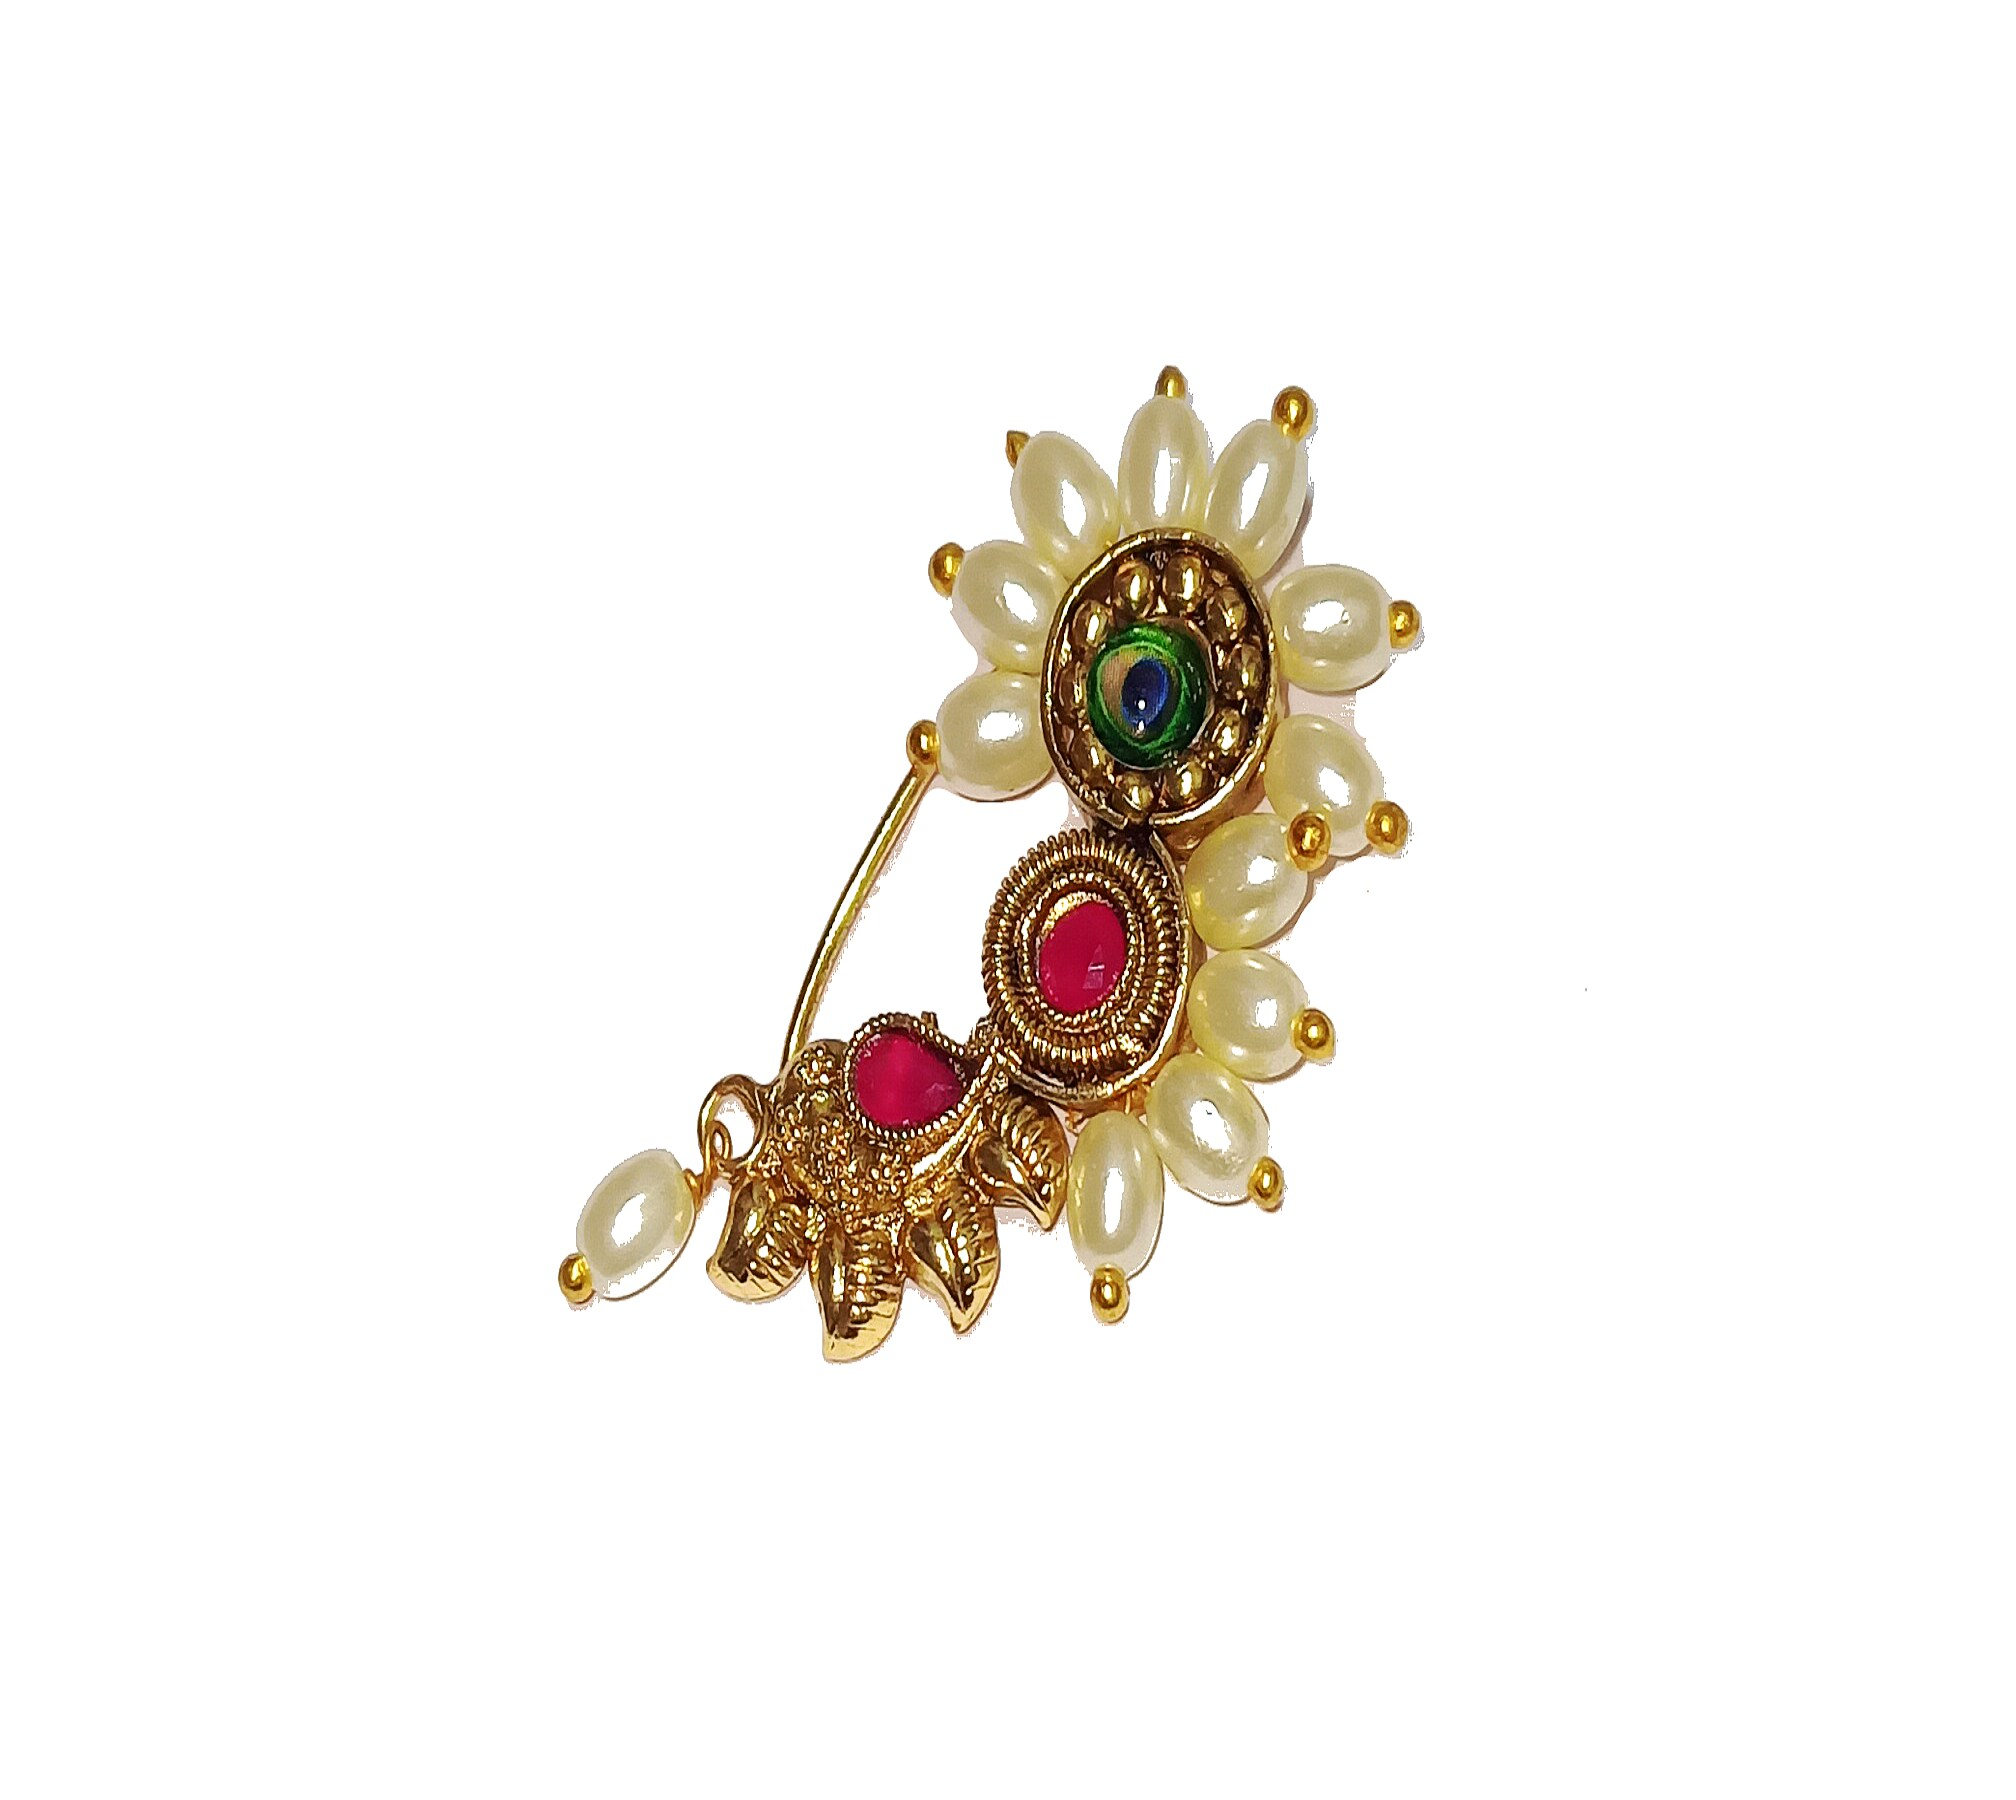
Adhira's Maharashtrian Designer peacock Kalamkari Nath |pressing nath| without Piercing Nath for Women & Girls(4 cm)
Type: Traditional Jewellery
Brand: Adhira's
Price: Rs. 299
Maharashtrian Designer peacock Kalamkari Nath |pressing nath| without Piercing Nath for Women & Girls(4 cm)
Features: Color - Golden & Multi/Nath Size - 4 cm,This Maharashtrain nathiya Bridal Wedding Clip on type Marathi Nath can be enjoyed without piercing Nose,Traditional Maharashtrian Jewellery Look Is Incomplete Without Marathi Nath Nose Ring So This Press Nath Will Give Classic Look
Included: 1.pressing-nath